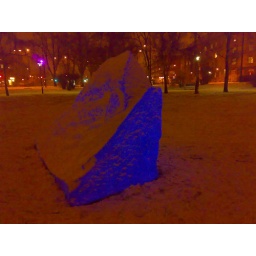
First real snow today. The blue rock in the park got a blanket of snow.